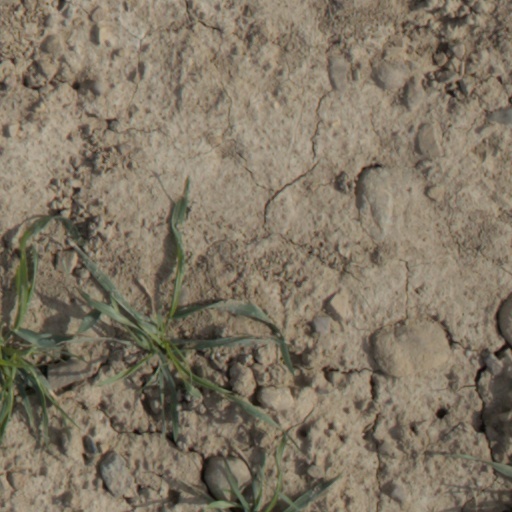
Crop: wheat